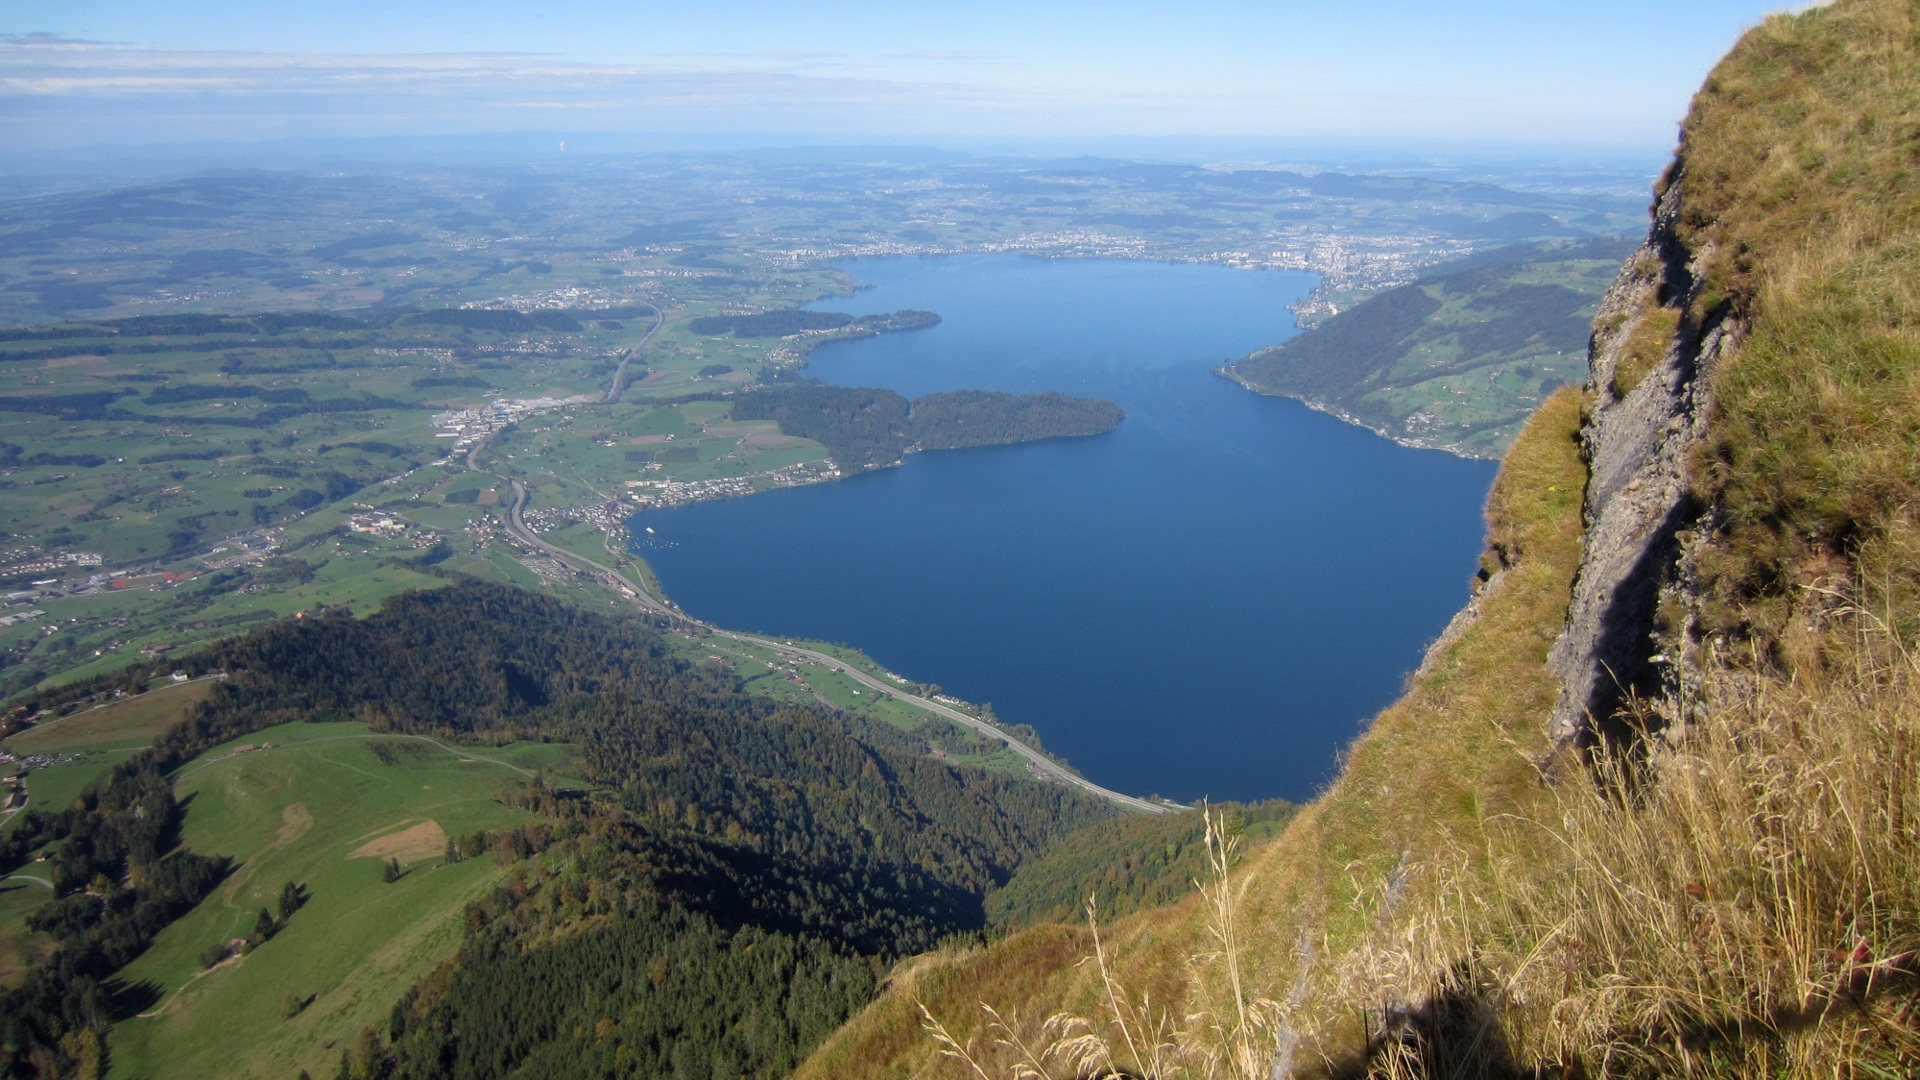
landscape, coast, nature, mountain, sunshine, countryside, lake, adventure, view, mountain range, travel, cliff, tranquil, scenery, fjord, reservoir, tourism, terrain, ridge, tourists, plateau, switzerland, fell, loch, crater lake, cape, awesome, tarn, villages, aerial photography, mountain pass, geographical feature